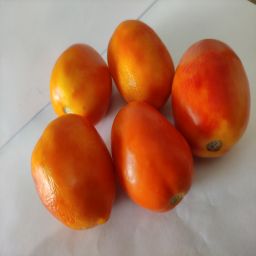
Crop: Tomato
Quality: Ripe